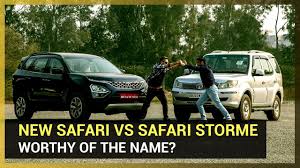
Label: noambulance